Leo Stan Ekeh

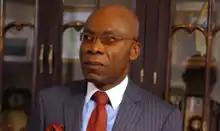
Leo Stan Ekeh

Leonard Stanley Nnamdi Ekeh (born February 22, 1956, in Imo State, Nigeria) is a Nigerian businessman. He is the founder and chairman of Zinox Group. He is also the chairman of Konga.com.